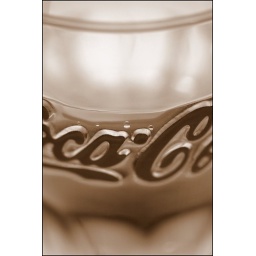
water in a glass sepia